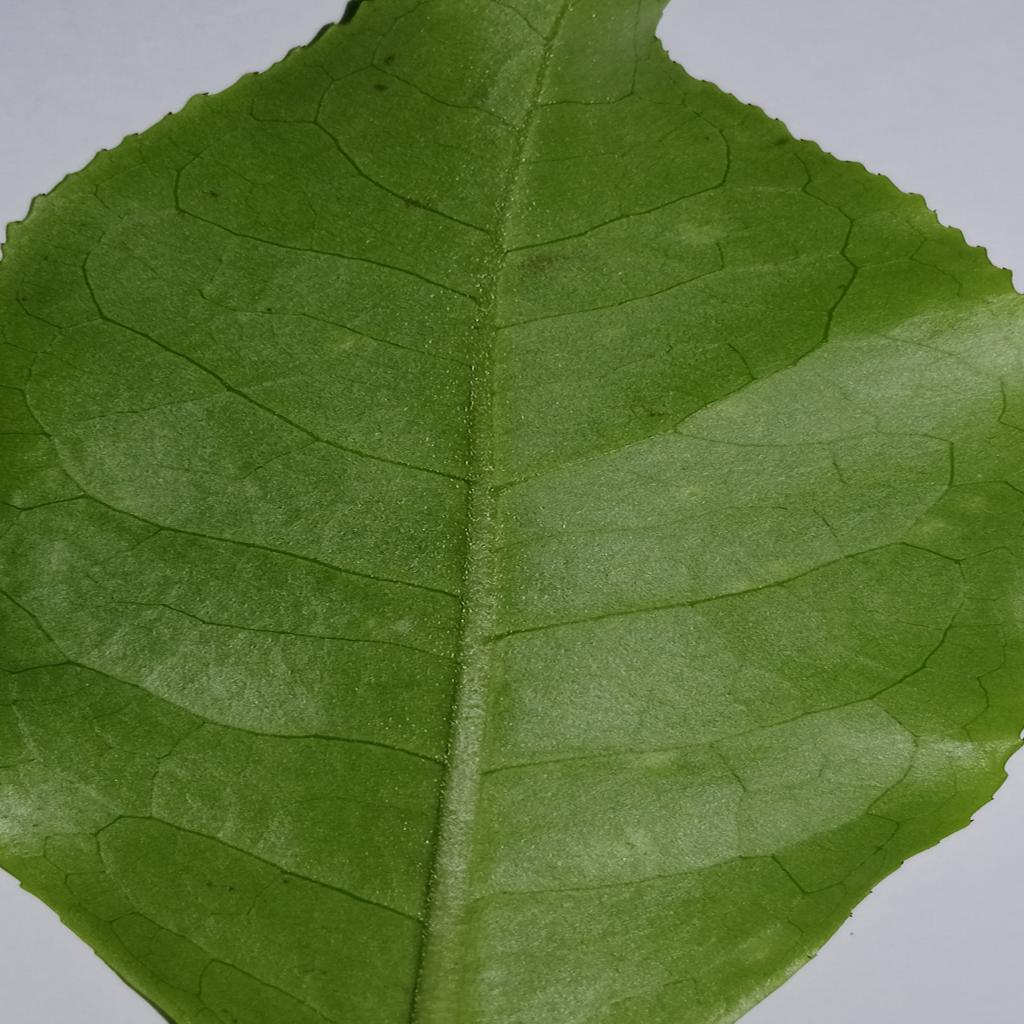
Label: Healthy